Clarissa von Anstetten

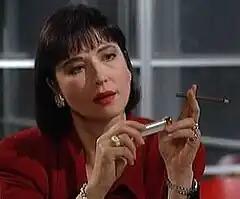
Isa Jank as Clarissa von Anstetten

Clarissa von Anstetten (née Prozeski and formerly Kaufmann) is a fictional character on German soap opera "Verbotene Liebe (Forbidden Love)", portrayed by actress Isa Jank from 1995 to 2001, and again from 2011 to 2013. She reprised the role in the 2020–2021 revival series, "".